Burleigh Heads, Queensland

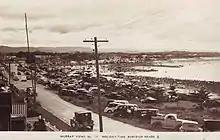
A 1940s postcard of Burleigh Heads

Indigenous Australians inhabited the area of Burleigh Heads for thousands of years prior to European settlement. The Indigenous tribe were known as the Kombumerri clan, who had named the area 'Jellurgal'.